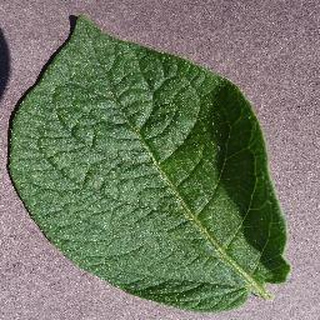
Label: healthy_potato